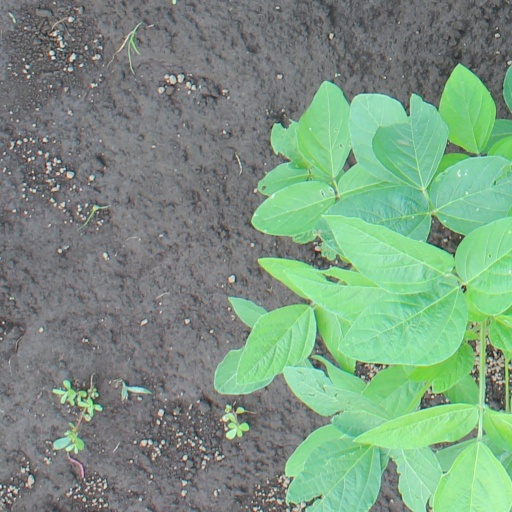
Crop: soybean